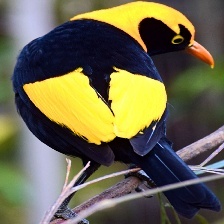
Species: REGENT BOWERBIRD
Scientific name: SERICULUS CHRYSOCEPHALUS